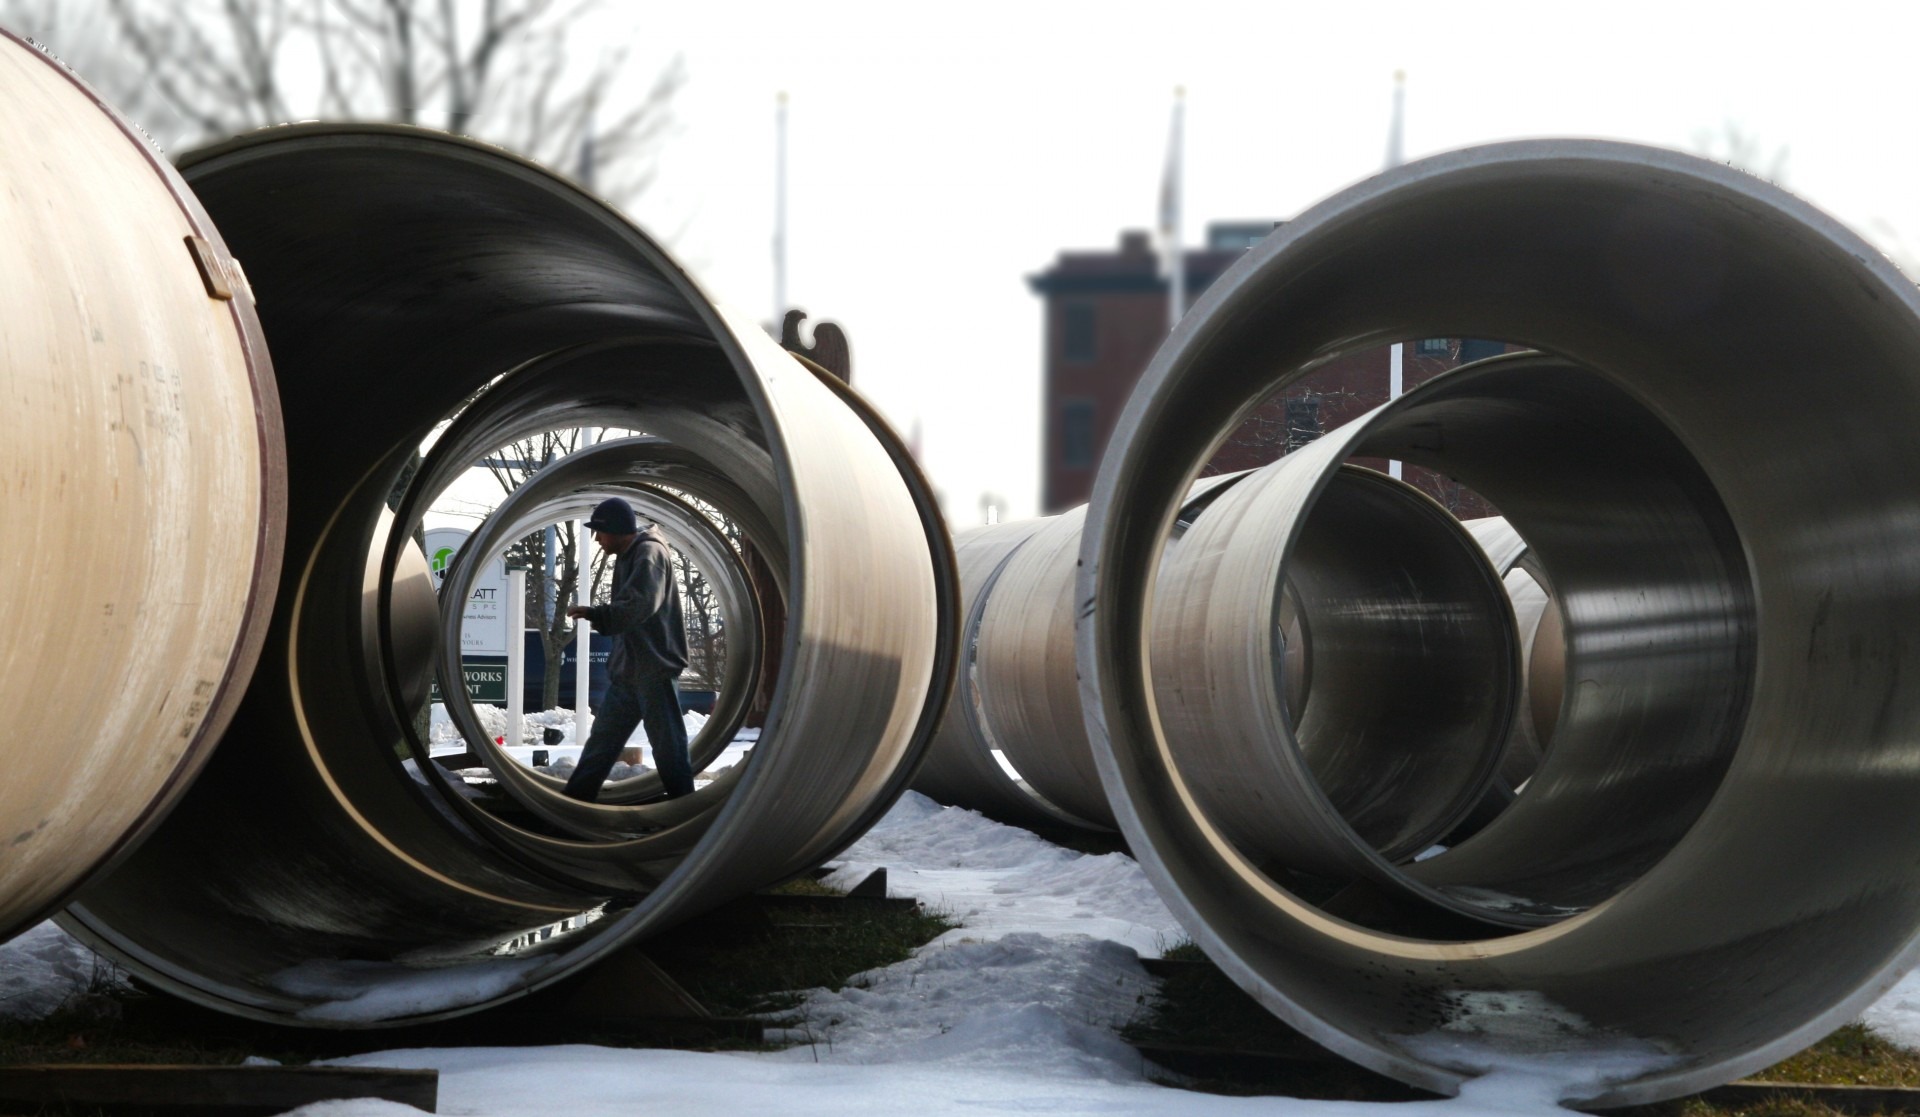
walking, snow, winter, abstract, wheel, construction, vehicle, spoke, tire, sewer, rim, auto part, man walking, automotive exterior, automotive tire, aircraft engine, drain pipes